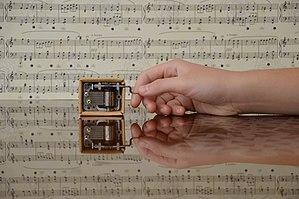
Une boîte à musique, ou boite à musique, est un instrument de musique mécanique dont l'organe musical est constitué d'un ensemble de lames d'acier dont une extrémité est maintenue fermement, et dont l'autre, restée libre, est mise en vibration mécaniquement.